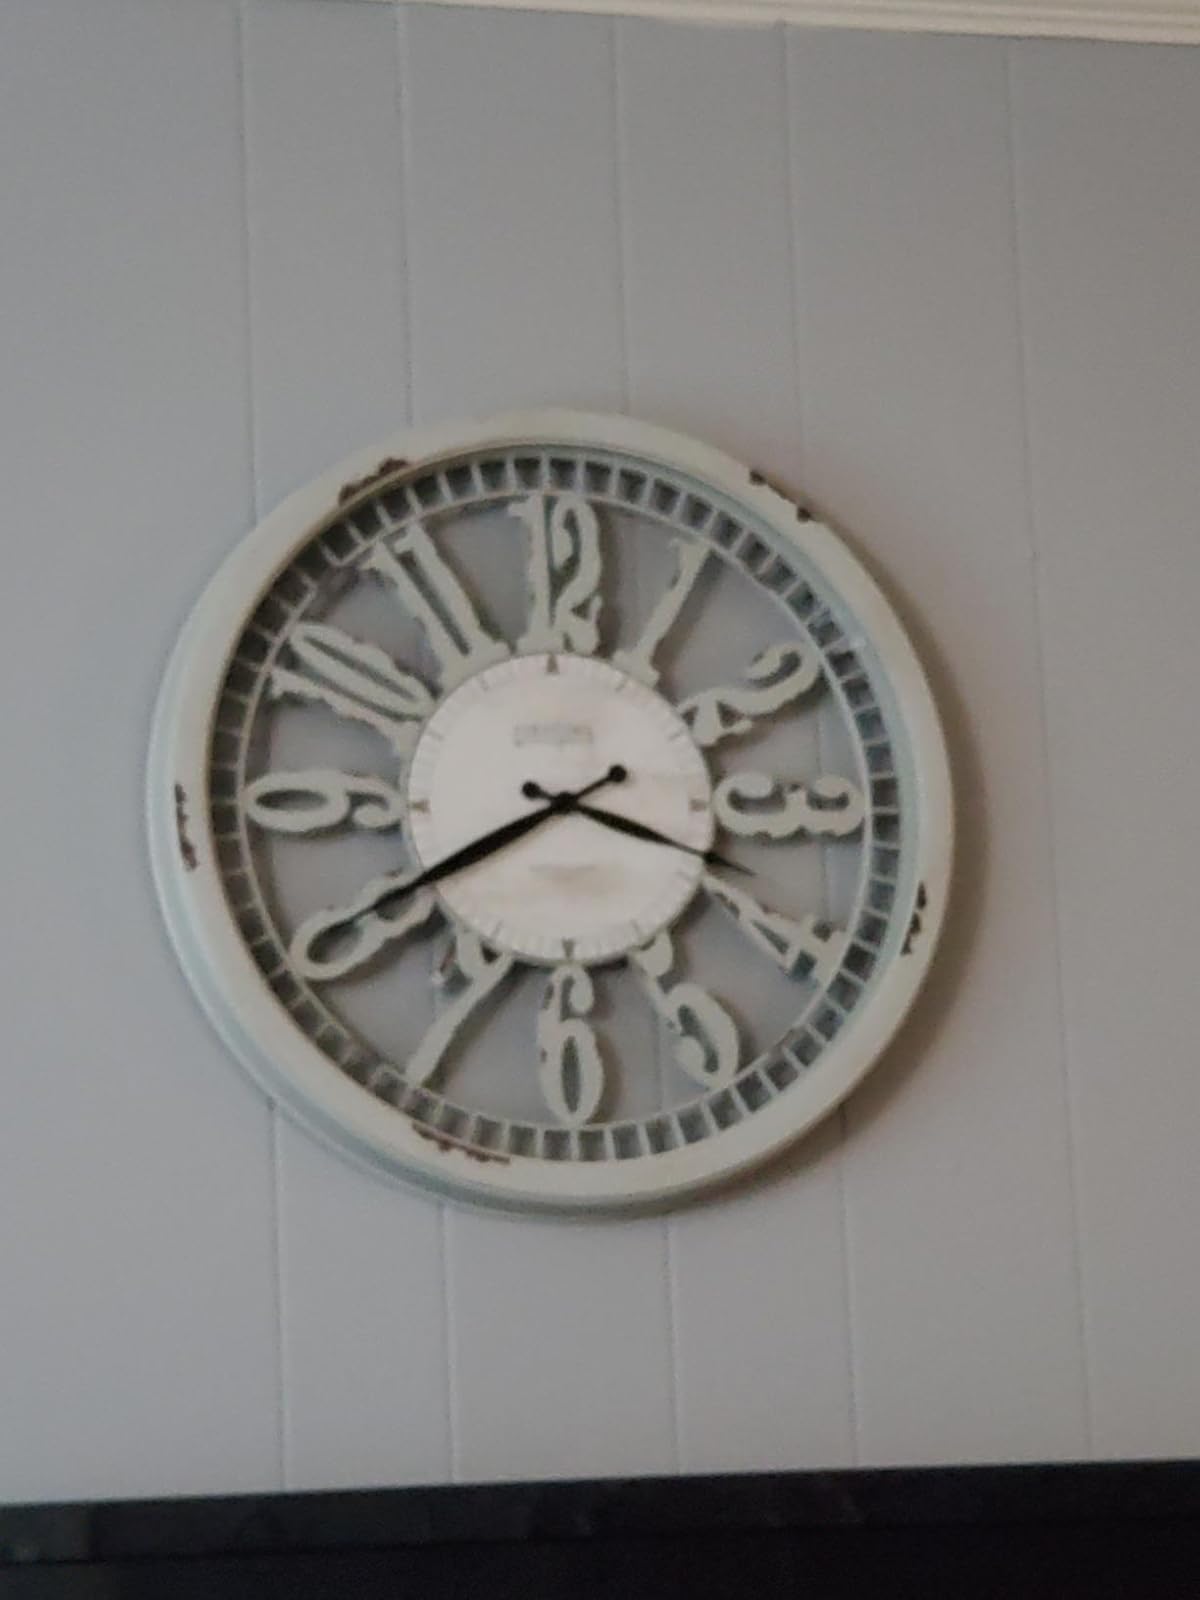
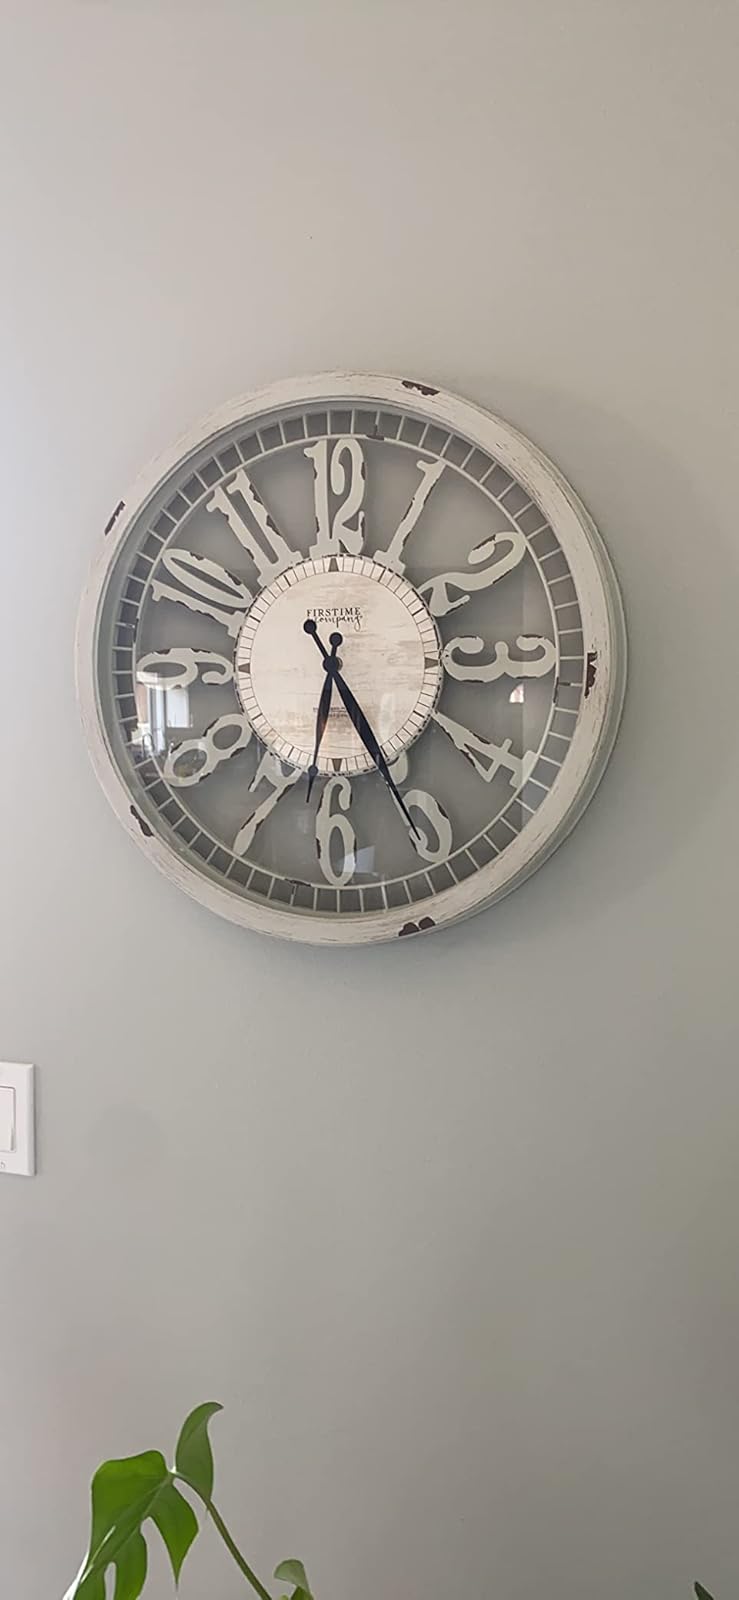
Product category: clock
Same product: yes